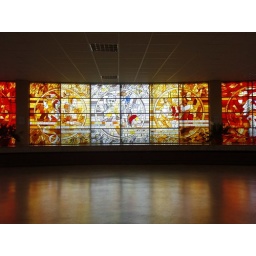
Staind glass in TV tower